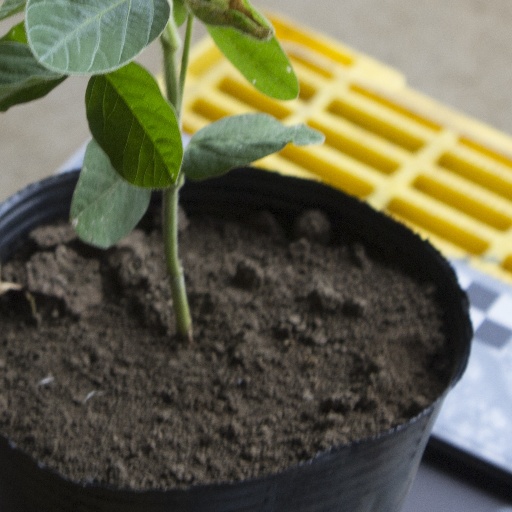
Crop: soybean